Militia System

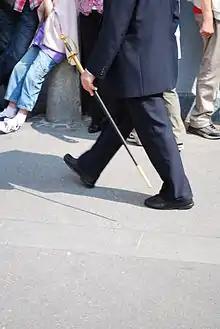
Country parish saber as a symbol of military capability: ""Citoyen-soldat"" (Citizen-soldier)

Historically, the militia principle is based on the idea of the citizen-soldier, which originated in Antiquity and was reappropriated in modern times, particularly during the French Revolution.